American services and supply in the Siegfried Line campaign

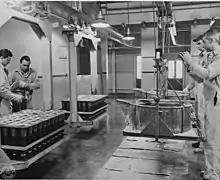
Molten TNT is poured into 75 mm shells at a large Midwest loading plant.

It was much easier to identify stocks of artillery ammunition than spare parts. For camouflage purposes, shells were painted olive drab, except for chemical rounds, which were gray. The filler was indicated by colored bands: yellow for high explosive; purple for incendiary on olive shells; green for poison gas; red for tear gas; and yellow for smoke on gray shells. The packaging gave the standard nomenclature and the lot number, which consisted of the manufacturer's initials and a serial number. Maximum accuracy required that the ballistic properties of the ammunition be absolutely identical, but this was difficult to achieve under wartime mass-production conditions with the technology of the time. The best assurance of identical ballistic properties was therefore to fire ammunition from the same lot.